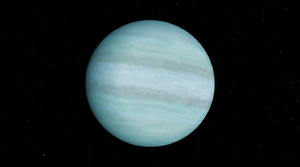
Copie d'écran du logiciel libre Celestia.